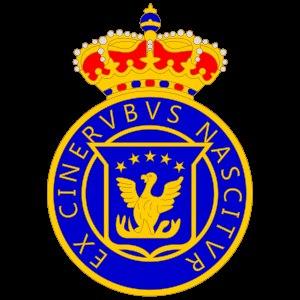
La noblesse haïtienne est la classe rassemblant l'ensemble des individus élevés à la noblesse par les différents monarques ayant régné sur cette nation.